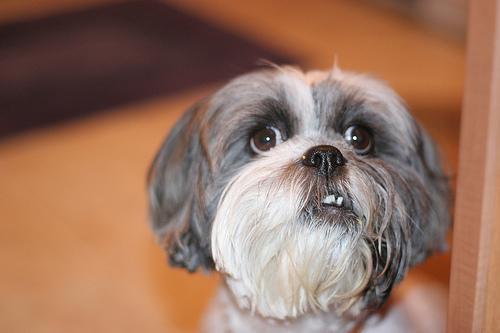
Lhasa